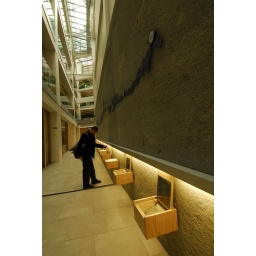
DoC 5-star green building in Wellington